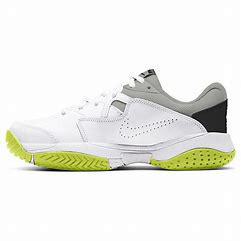
Brand: Nike
Model: Court Lite 2